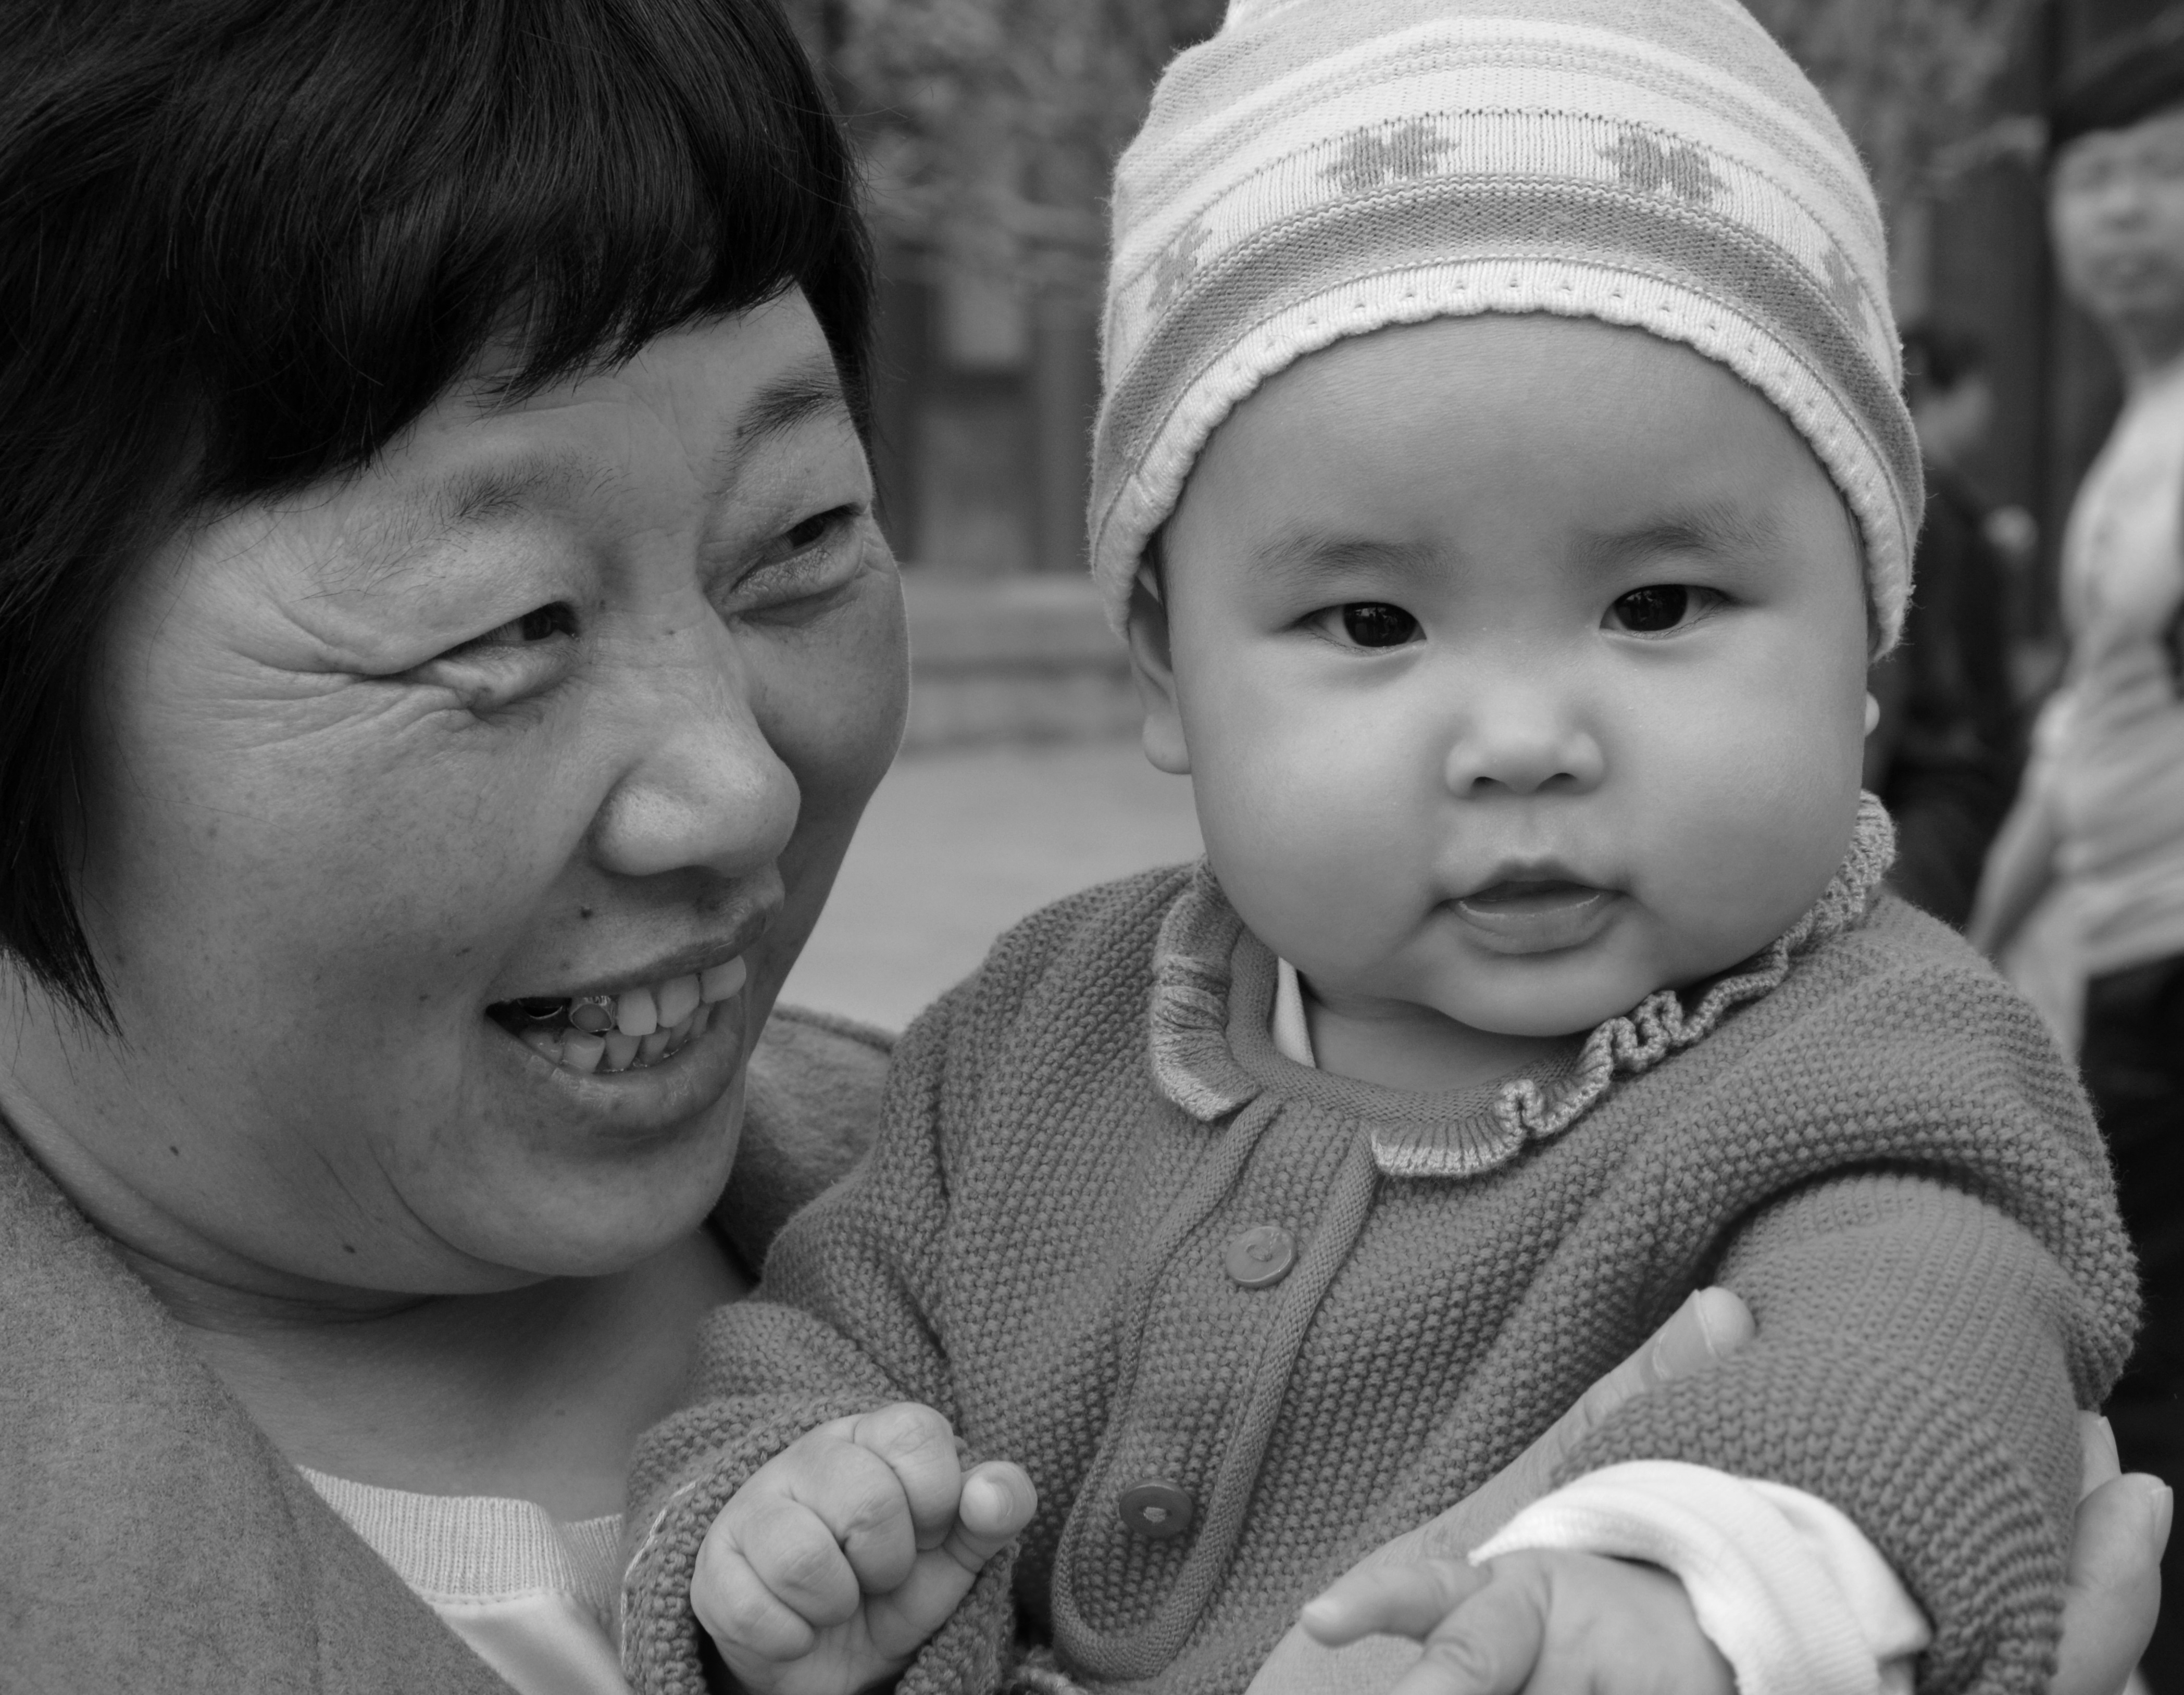
person, black and white, people, woman, old, portrait, young, child, human, monochrome, together, close, baby, facial expression, smile, grandma, laugh, sibling, face, family, happy, infant, eye, skin, china, monochrome photography, portrait photography